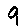
Label: 9